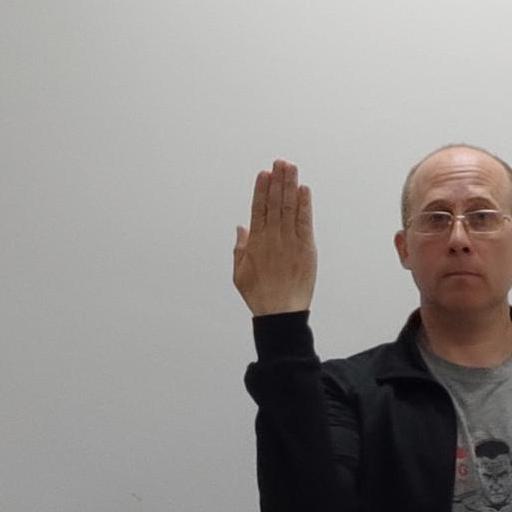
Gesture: stop_inverted